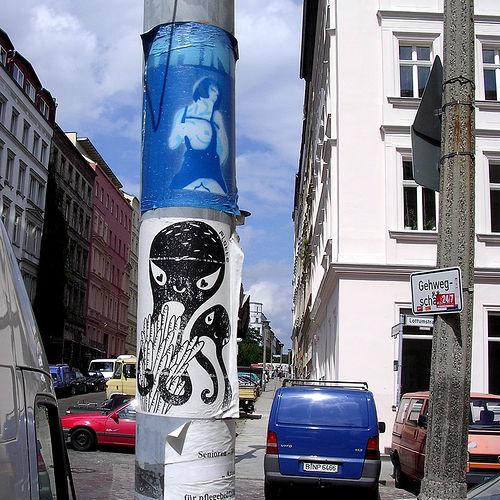
Weather: cloudy or overcast